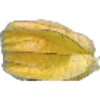
Label: physalis_with_husk